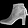
Label: Ankle boot